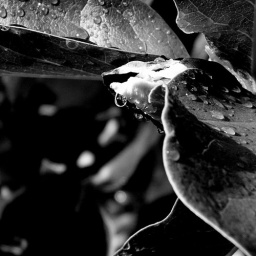
Leaves in black and white - Flower